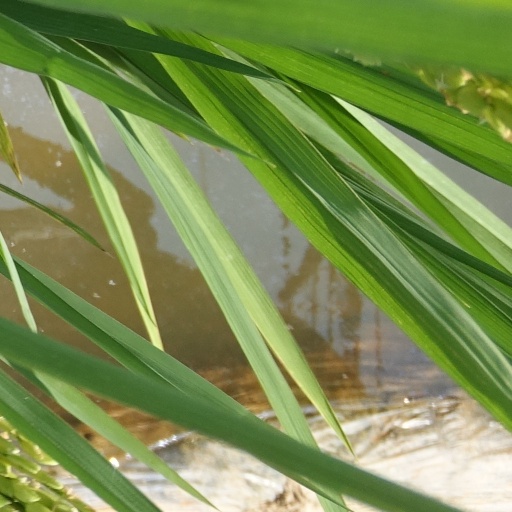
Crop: rice